Immaculate Conception Rectory (Revere, Massachusetts)

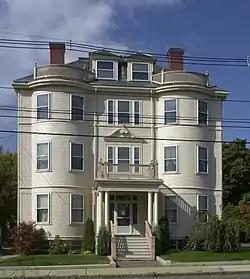

The Immaculate Conception Rectory is a historic former Roman Catholic rectory building in Revere, Massachusetts. It is a -story Colonial Revival wood-frame structure, with a hipped slate roof and clapboard siding. The main facade is divided into three sections, the outer ones consisting of curved bays with two windows at each level, with a balustrade above at the roof level. The central section has the main entrance, sheltered by porch supported by grouped columns, with a balcony above. Three-part windows stand at the second and third level above the entrance, with a pair of gabled dormers piercing the roof.